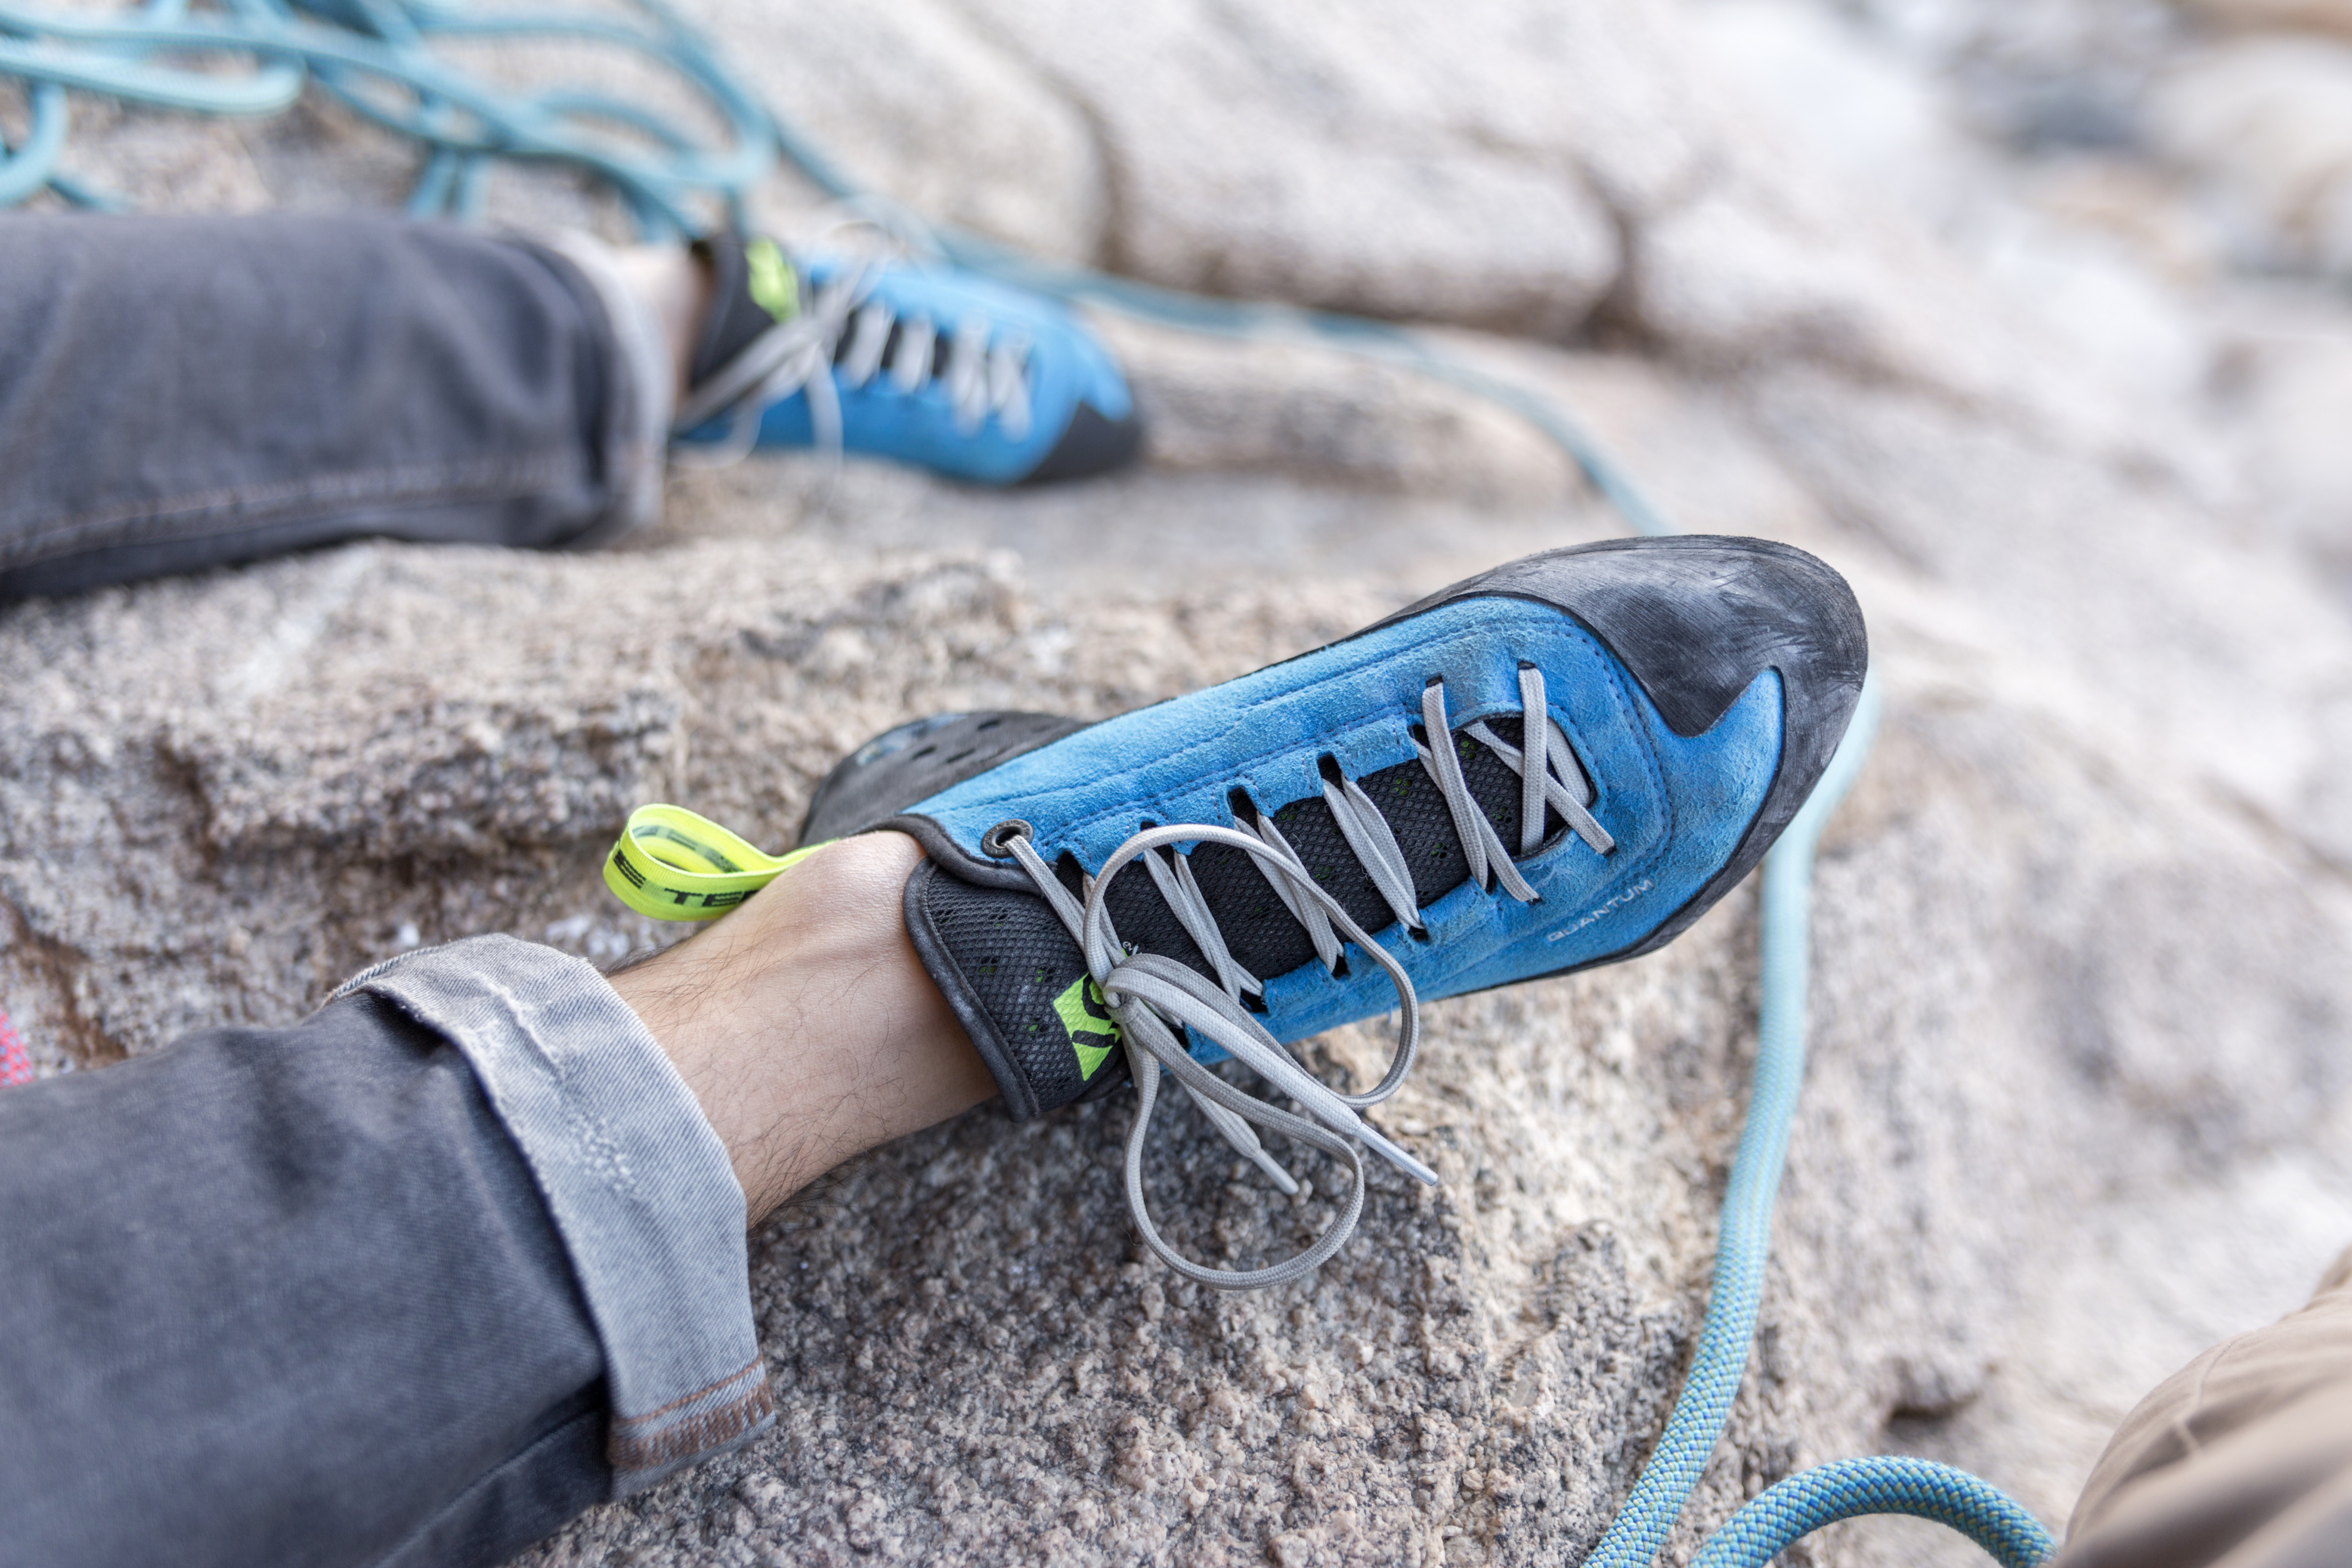
footwear, shoe, athletic shoe, outdoor shoe, soil, sneakers, rock, hiking boot, adventure, jeans